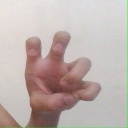
अक्षर: छ